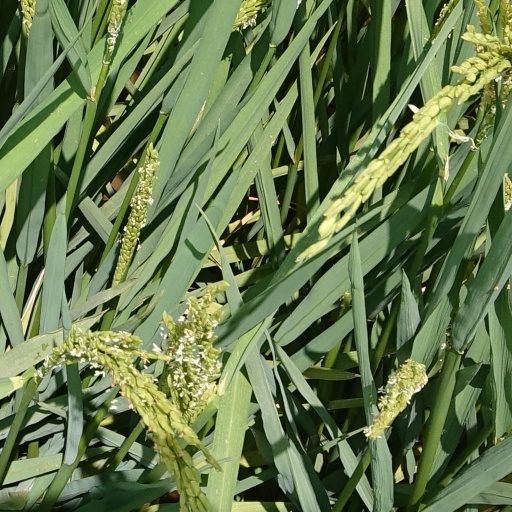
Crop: rice